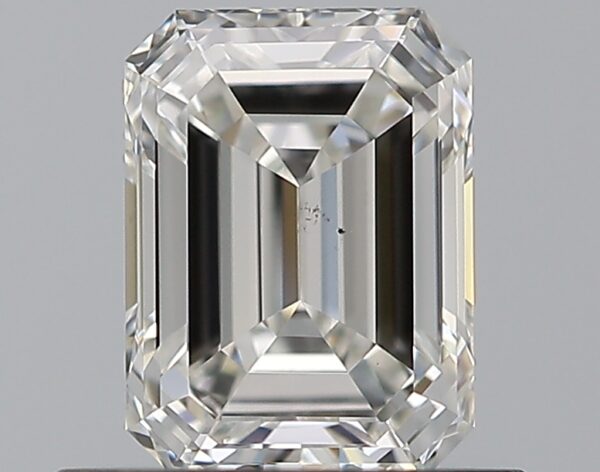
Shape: emerald
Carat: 0.7
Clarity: VS2
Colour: G
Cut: EX
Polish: EX
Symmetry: VG
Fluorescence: N
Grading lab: GIA
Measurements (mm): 5.89 x 4.36 x 2.87